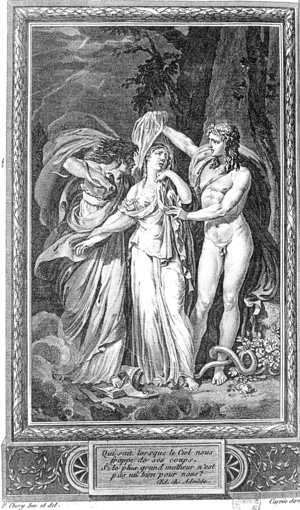
frontispice de Justine, ou les Malheurs de la vertu Cette gravure allégorique reprend en le pervertissant le motif iconographique du Choix d’Hercule tel qu’il s’est développé à partir de l’ekphrasis de Philostrate dans La Vie d’Apollonius de Tyane. Mais bien-sûr la Vertu n’est pas censée avoir à choisir entre la Luxure et l’Irréligion. On peut également lire la gravure non pas de façon allégorique, comme y invite le texte qui l’accompagne, mais comme prototype de la scène sadienne, associant la tribade, la vierge et le libertin. Enfin, le décalage entre le dispositif générique du choix d’Hercule et le dispositif allégorique explicitement annoncé peut s’avérer signifiant
Un libertin, au sens de libertin de mœurs est celui qui s’adonne aux plaisirs charnels avec une liberté qui dépasse les limites de la morale conventionnelle.